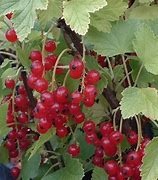
Label: redcurrant